Church of Notre-Dame de Dives-sur-Merent

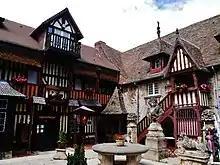
Interior view of the courtyard of the Village of Art Guillaume-le-Conquérant.

The first four bays of the nave were not completed until the late 15th or early 11th century, along with the aisles and side chapels, the two side porches and the stair turret. The square tower was used as a lookout during the Hundred Years' War. The first bays of the nave are covered with a wooden ceiling.